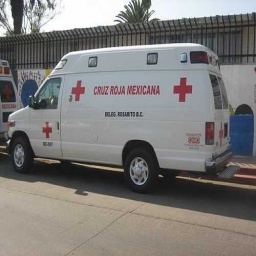
Label: ambulance